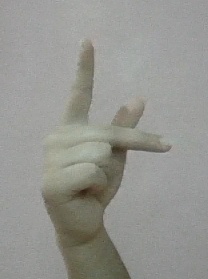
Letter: dha